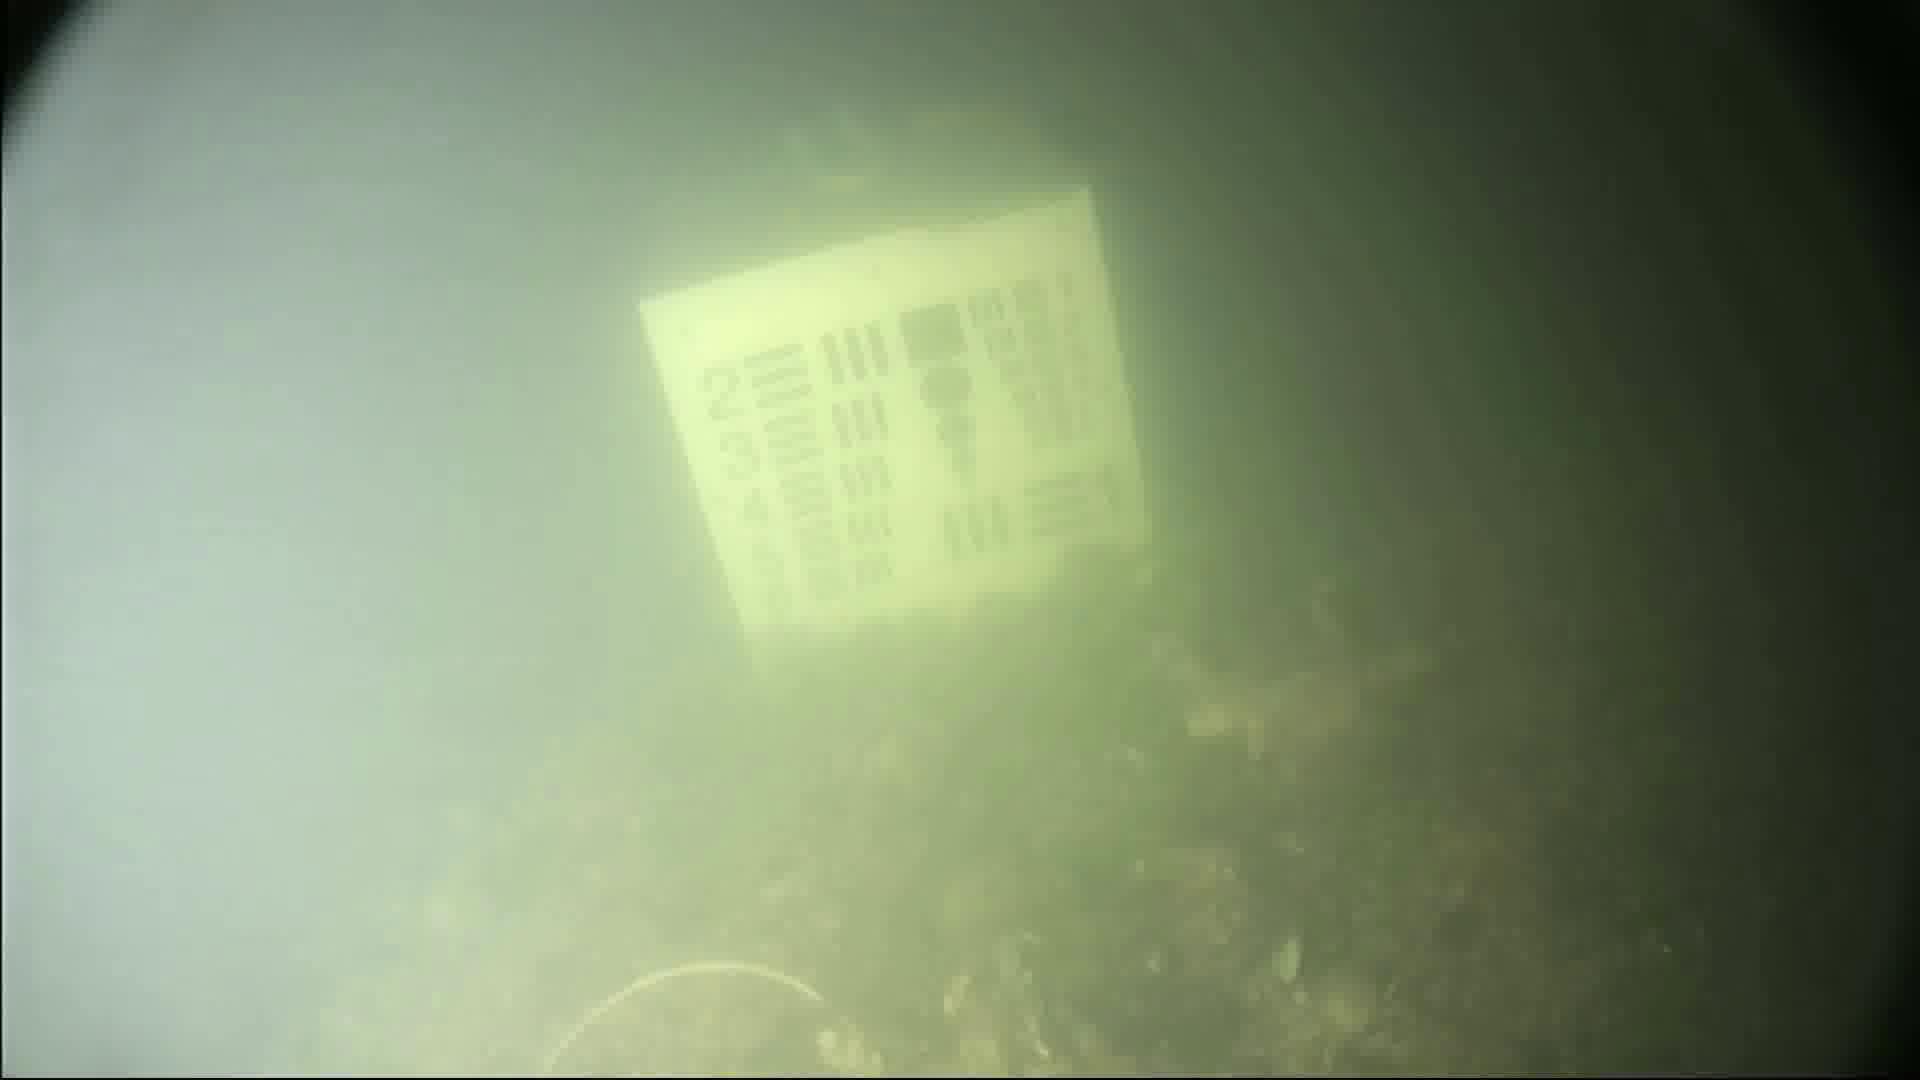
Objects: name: crab